Amelia Edwards

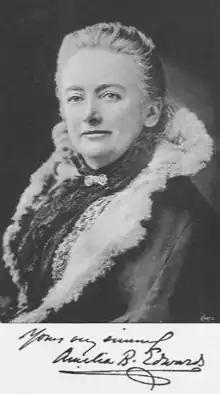
Amelia B. Edwards in 1890

Amelia Ann Blanford Edwards (7 June 1831 – 15 April 1892), also known as Amelia B. Edwards, was an English novelist, journalist, traveller and Egyptologist. Her literary successes included the ghost story "The Phantom Coach" (1864), the novels "Barbara's History" (1864) and "Lord Brackenbury" (1880), and the travelogue of Egypt "A Thousand Miles up the Nile" (1877). She also edited a poetry anthology published in 1878.